USS Washington (BB-56)

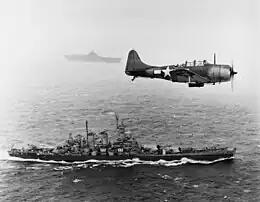
A Douglas SBD Dauntless flying over "Washington" off the Gilberts

After completing the refit, "Washington" got underway on 23 August, bound for the Pacific with an escort of three destroyers. She passed through the Panama Canal on 28 August and arrived in Nukuʻalofa in Tonga on 14 September. There, she became the flagship of Rear Admiral Willis Lee, then the commander of BatDiv 6 and Task Group (TG) 12.2. On 15 September, "Washington" sailed to meet the ships of TF 17, centered on the carrier ; the ships thereafter operated together and went to Nouméa in New Caledonia to begin operations in support of the campaign in the Solomon Islands. The ships, based out of Nouméa and Espiritu Santo in the New Hebrides, covered convoys bringing supplies and reinforcements to the marines fighting on Guadalcanal into early November.